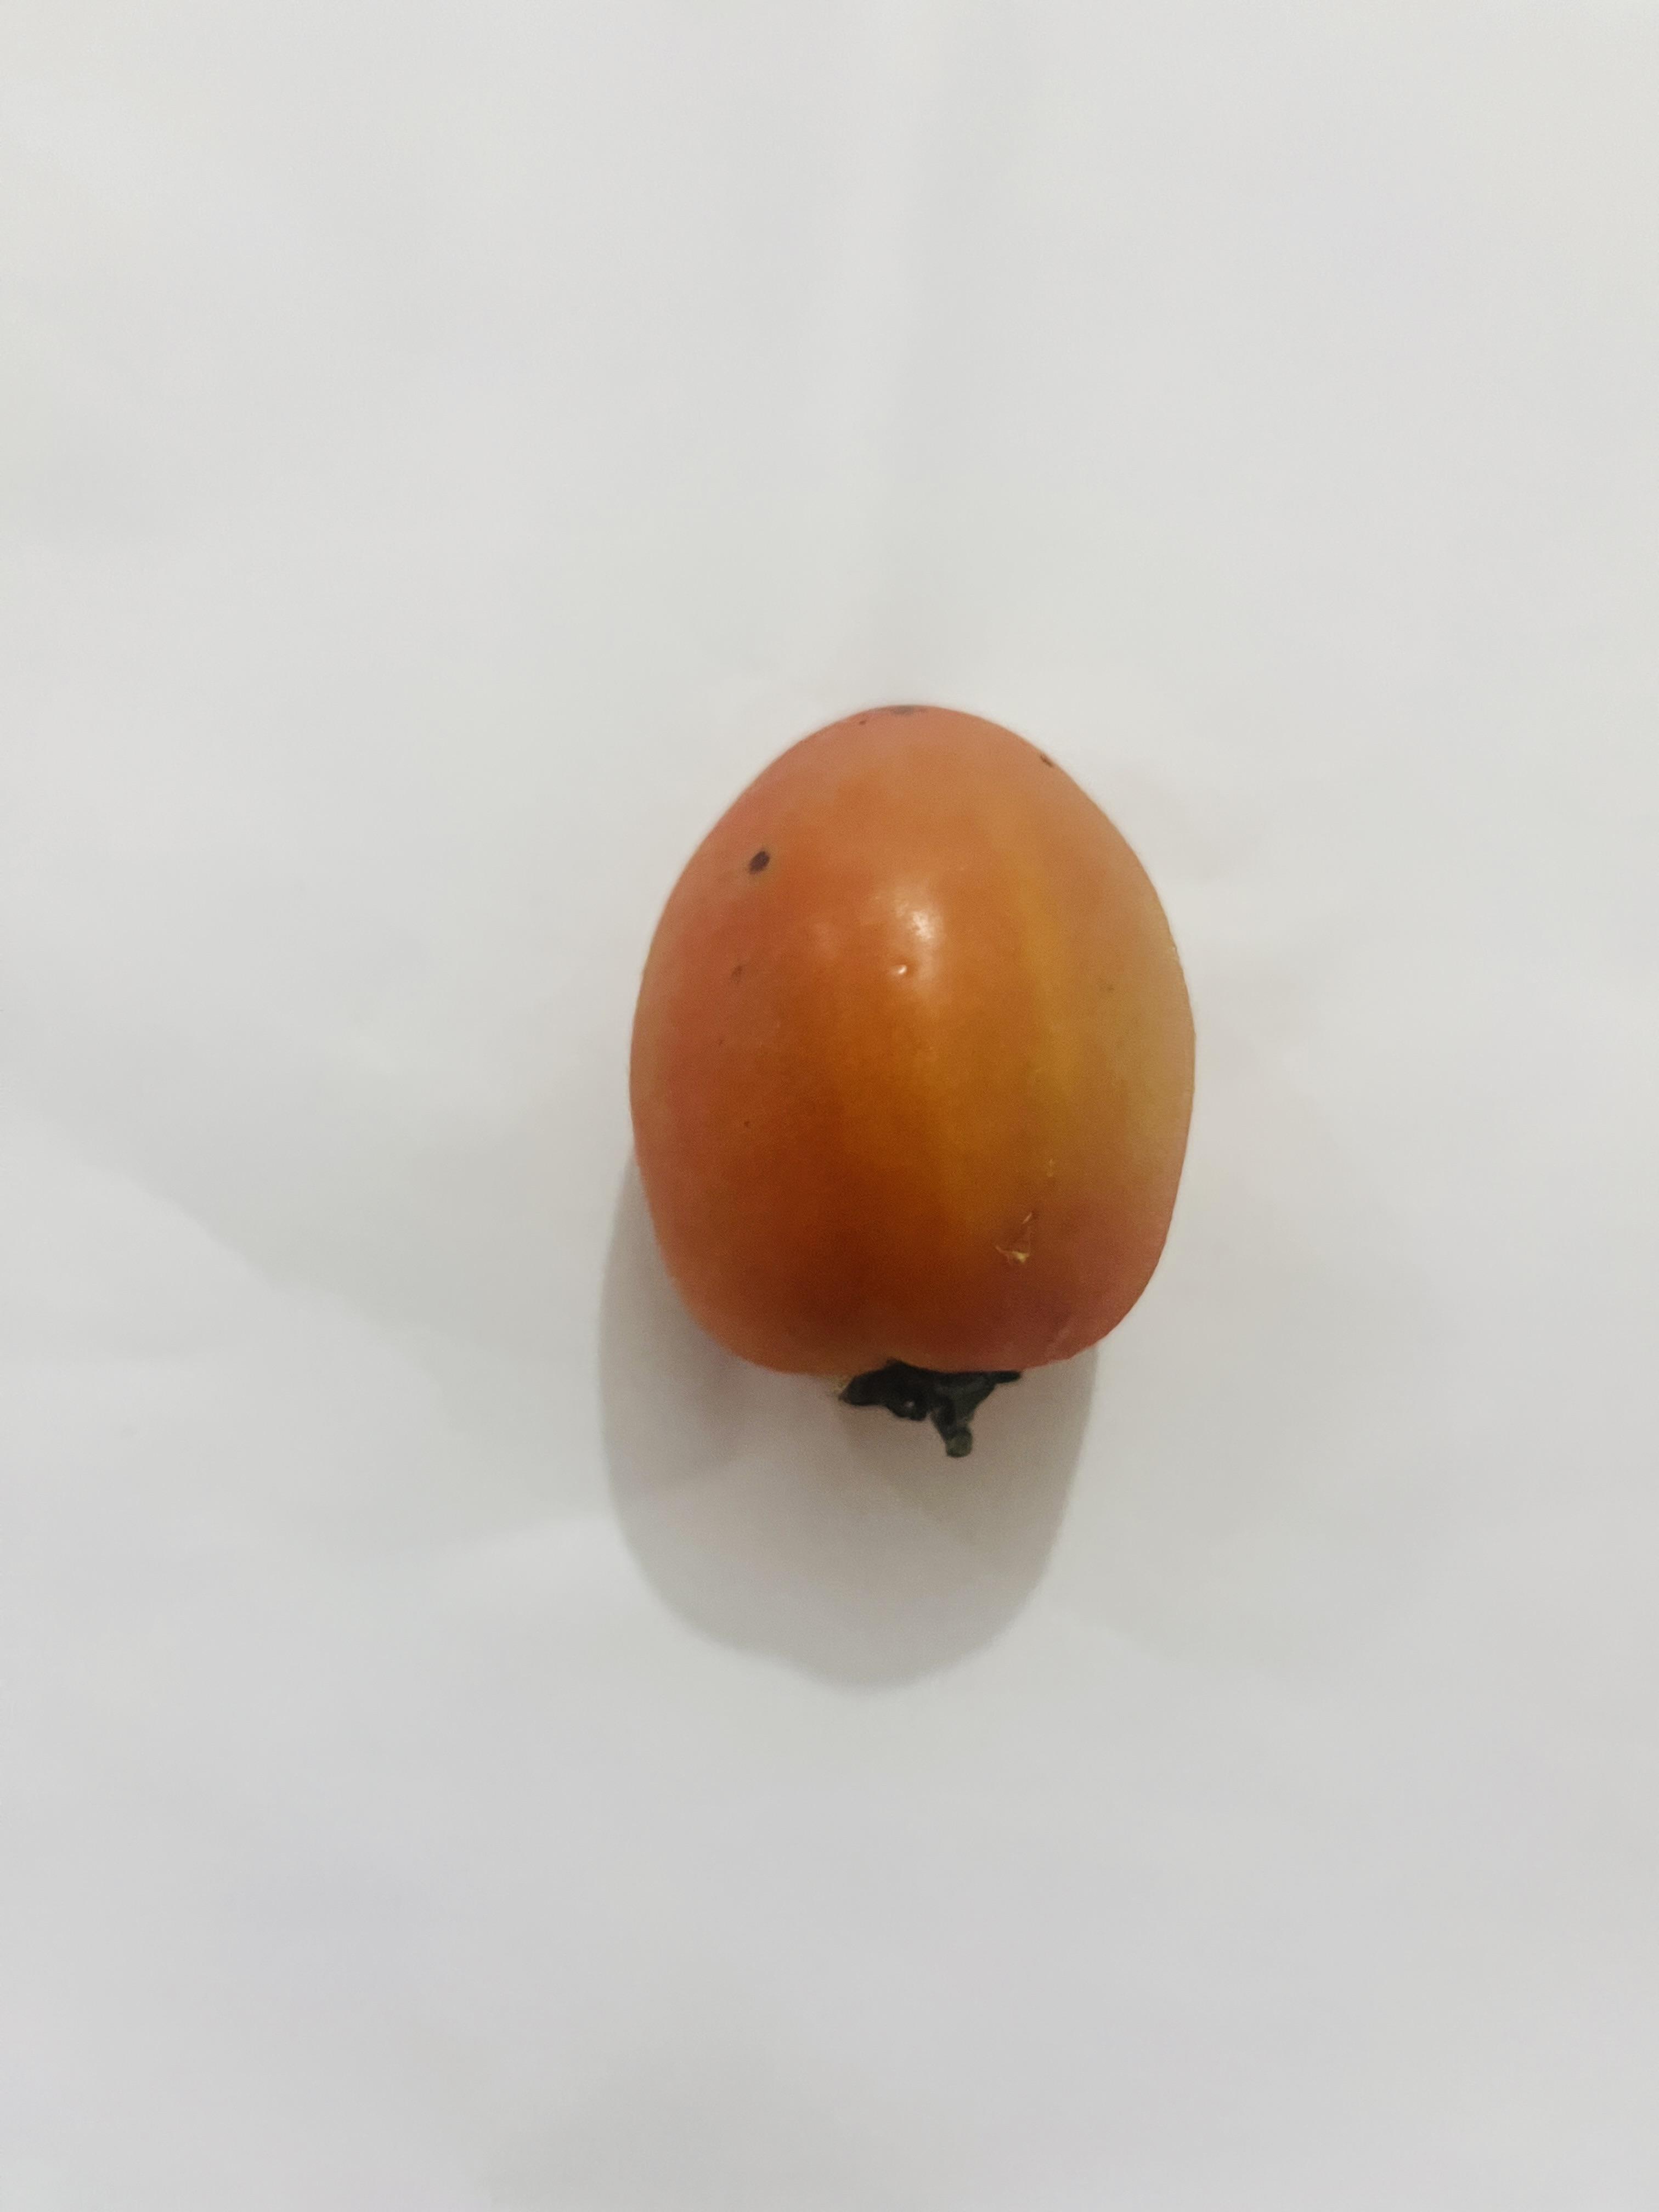
Label: Tomato